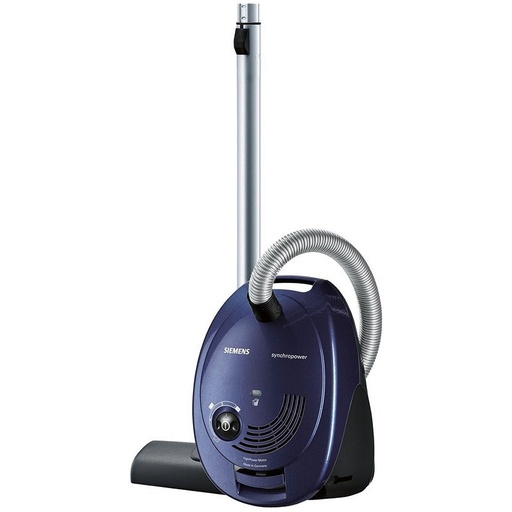
Siemens VS06A111 Stofzuiger 600W Blauw/Zwart
Siemens VS06A111 stofzuiger Vermogen: 600 Watt Electronische zuigkrachtregeling PowerSecure system PowerProtect system Indicatie vervangen filter 9 m actieradius Hygiene filter Vloermondstuk omschakelbaar Kierenmondstuk Meubelzuigmond/borstel Telescoopbuis Accessoires geïntegreerd Energieklasse: A Kleur: blauw/zwart
Brand: Kardes-Express
Category: Home & Garden > Household Appliances > Vacuums > Canister Vacs